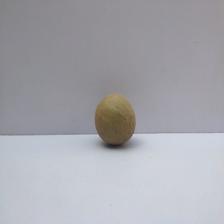
Size: Small